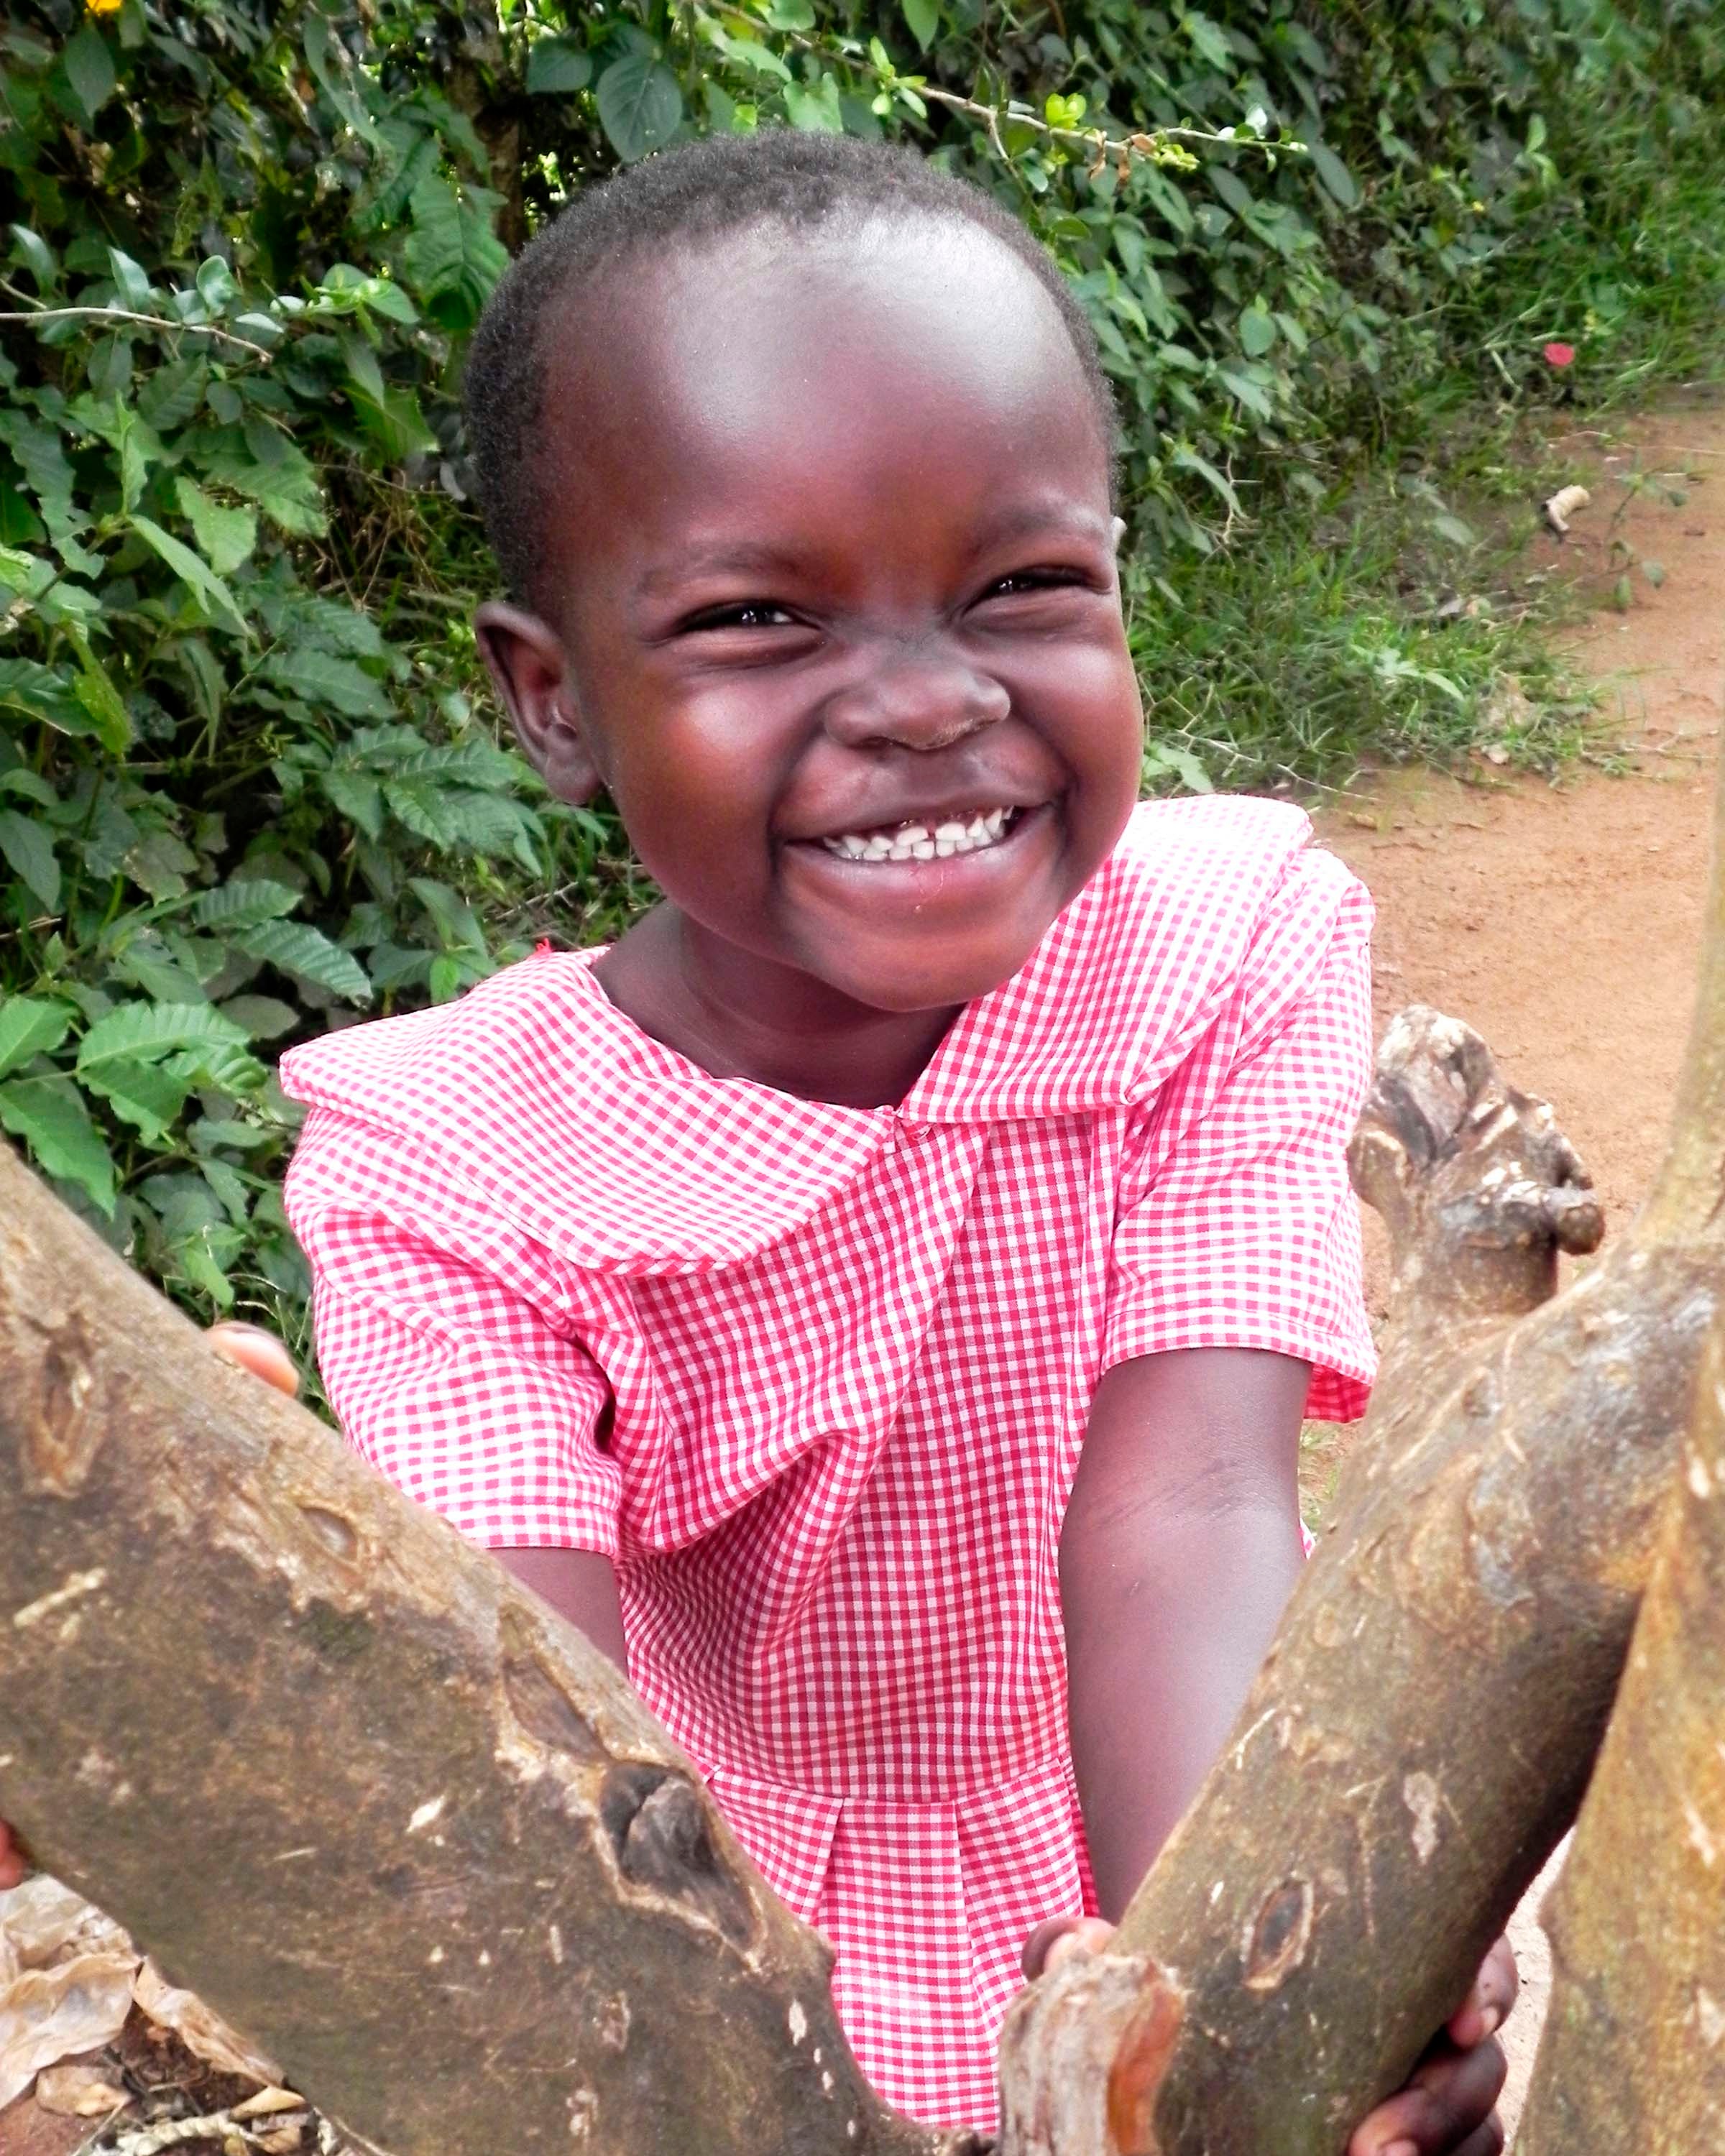
people, male, child, temple